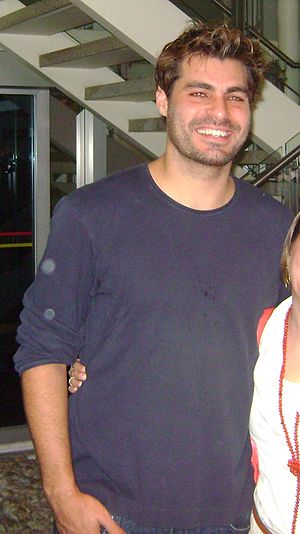
Thiago Lacerda
Thiago Lacerda
Thiago Ribeiro Lacerda er en brasiliansk skuespiller.